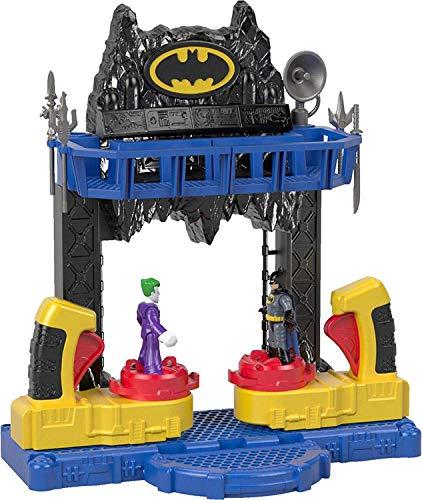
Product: Fisher-Price Imaginext DC Super Friends, Battle Batcave
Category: Toys & Games | Baby & Toddler Toys
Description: Collect more Fisher-Price Imaginext DC Super Friends figures and bring them to the Battle Batcave for even more knock-out action Additional figures sold separately and subject to availability.
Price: $19.99
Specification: ProductDimensions:5.4x17x14inches|ItemWeight:0.16ounces|ShippingWeight:2.38pounds(Viewshippingratesandpolicies)|DomesticShipping:ItemcanbeshippedwithinU.S.|InternationalShipping:ThisitemcanbeshippedtoselectcountriesoutsideoftheU.S.LearnMore|ASIN:B073GW2LZQ|Itemmodelnumber:FKW12|Manufacturerrecommendedage:36months-8years